Semei Kakungulu

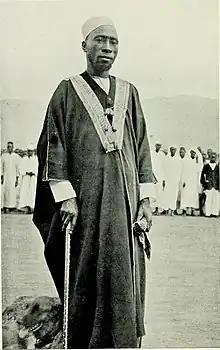
Semei Kakungulu

Semei Kakungulu (1869 – 24 November 1928) was a Ugandan statesman who founded the Abayudaya (Luganda: "Jews") community in Uganda in 1917. He studied and meditated on the Tanakh, adopted the observance of all Moses' commandments, including circumcision, and suggested this observance for all his followers. The Abayudaya have converted to Judaism, mostly through the Reform and Conservative movements, while some have undergone Orthodox conversion. The Abayudaya do not claim ancient Israelite ancestry.